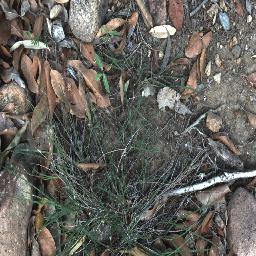
Label: negative